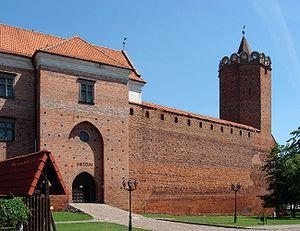
Łęczyca est une ville du centre de la Pologne.